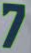
Number: 7